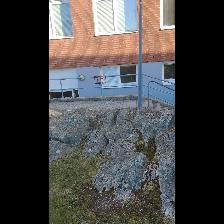
Label: NonHuman